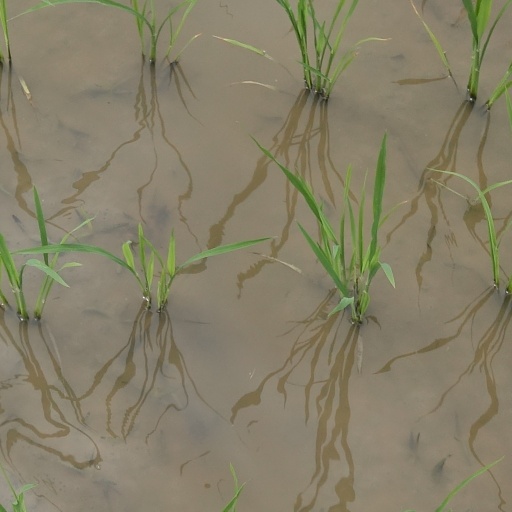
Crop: rice